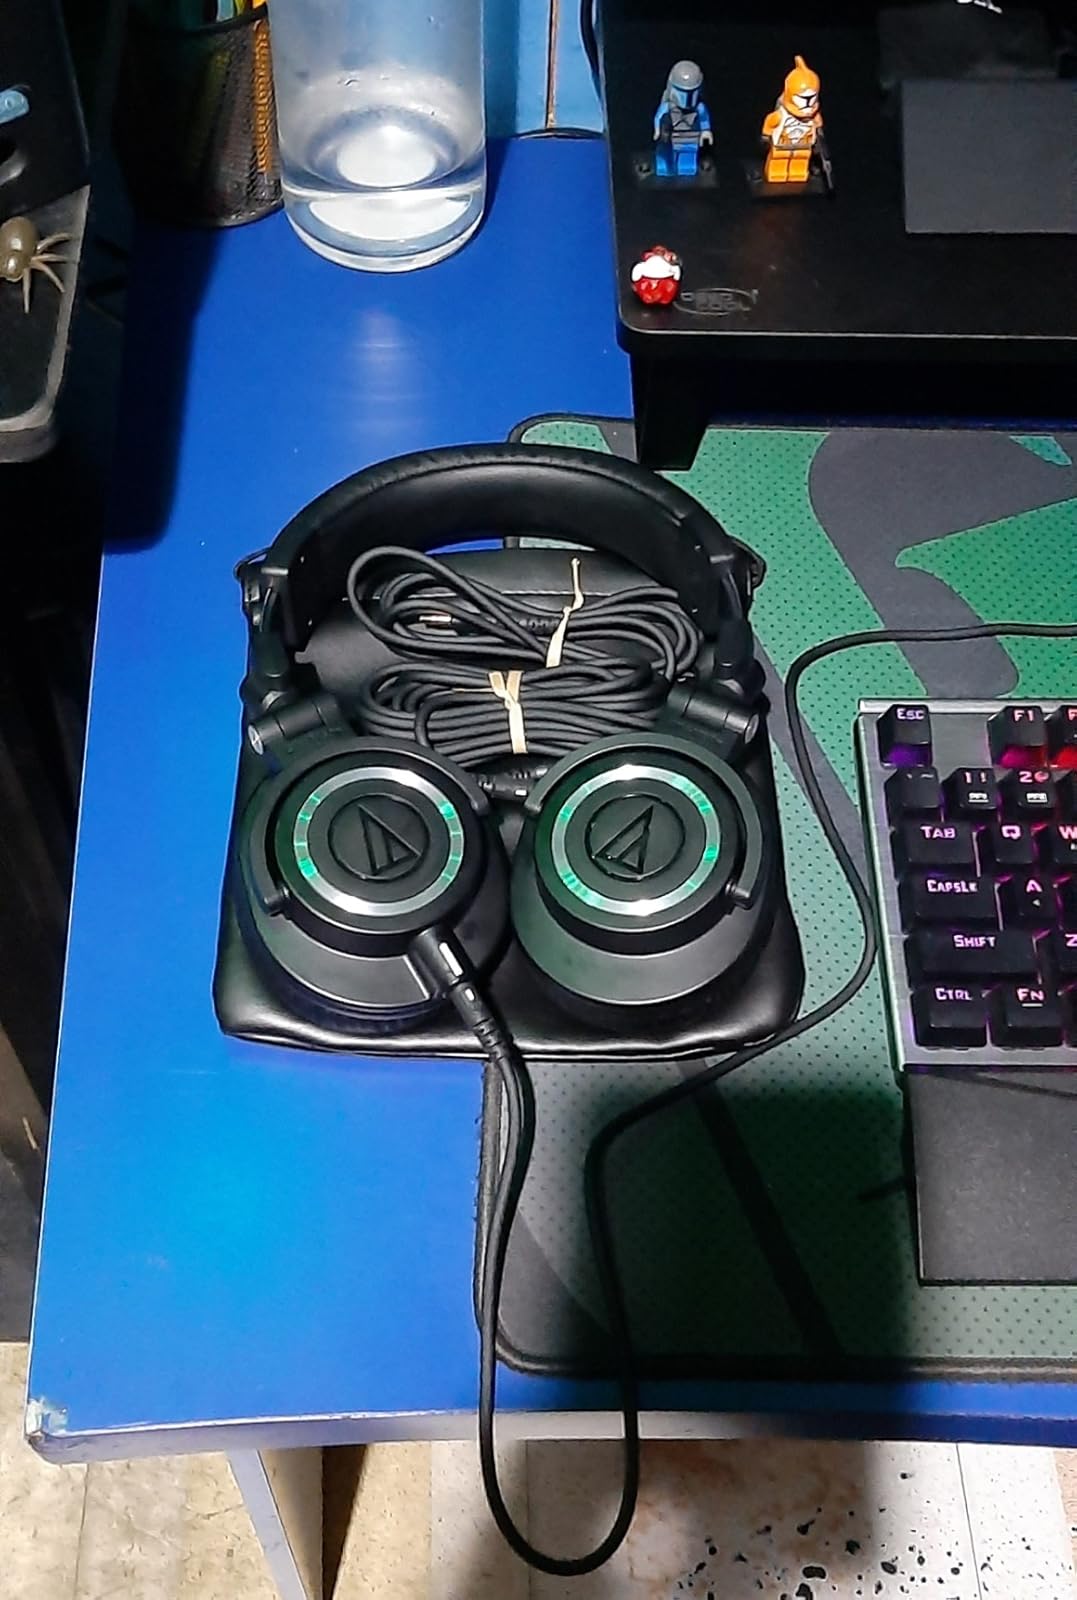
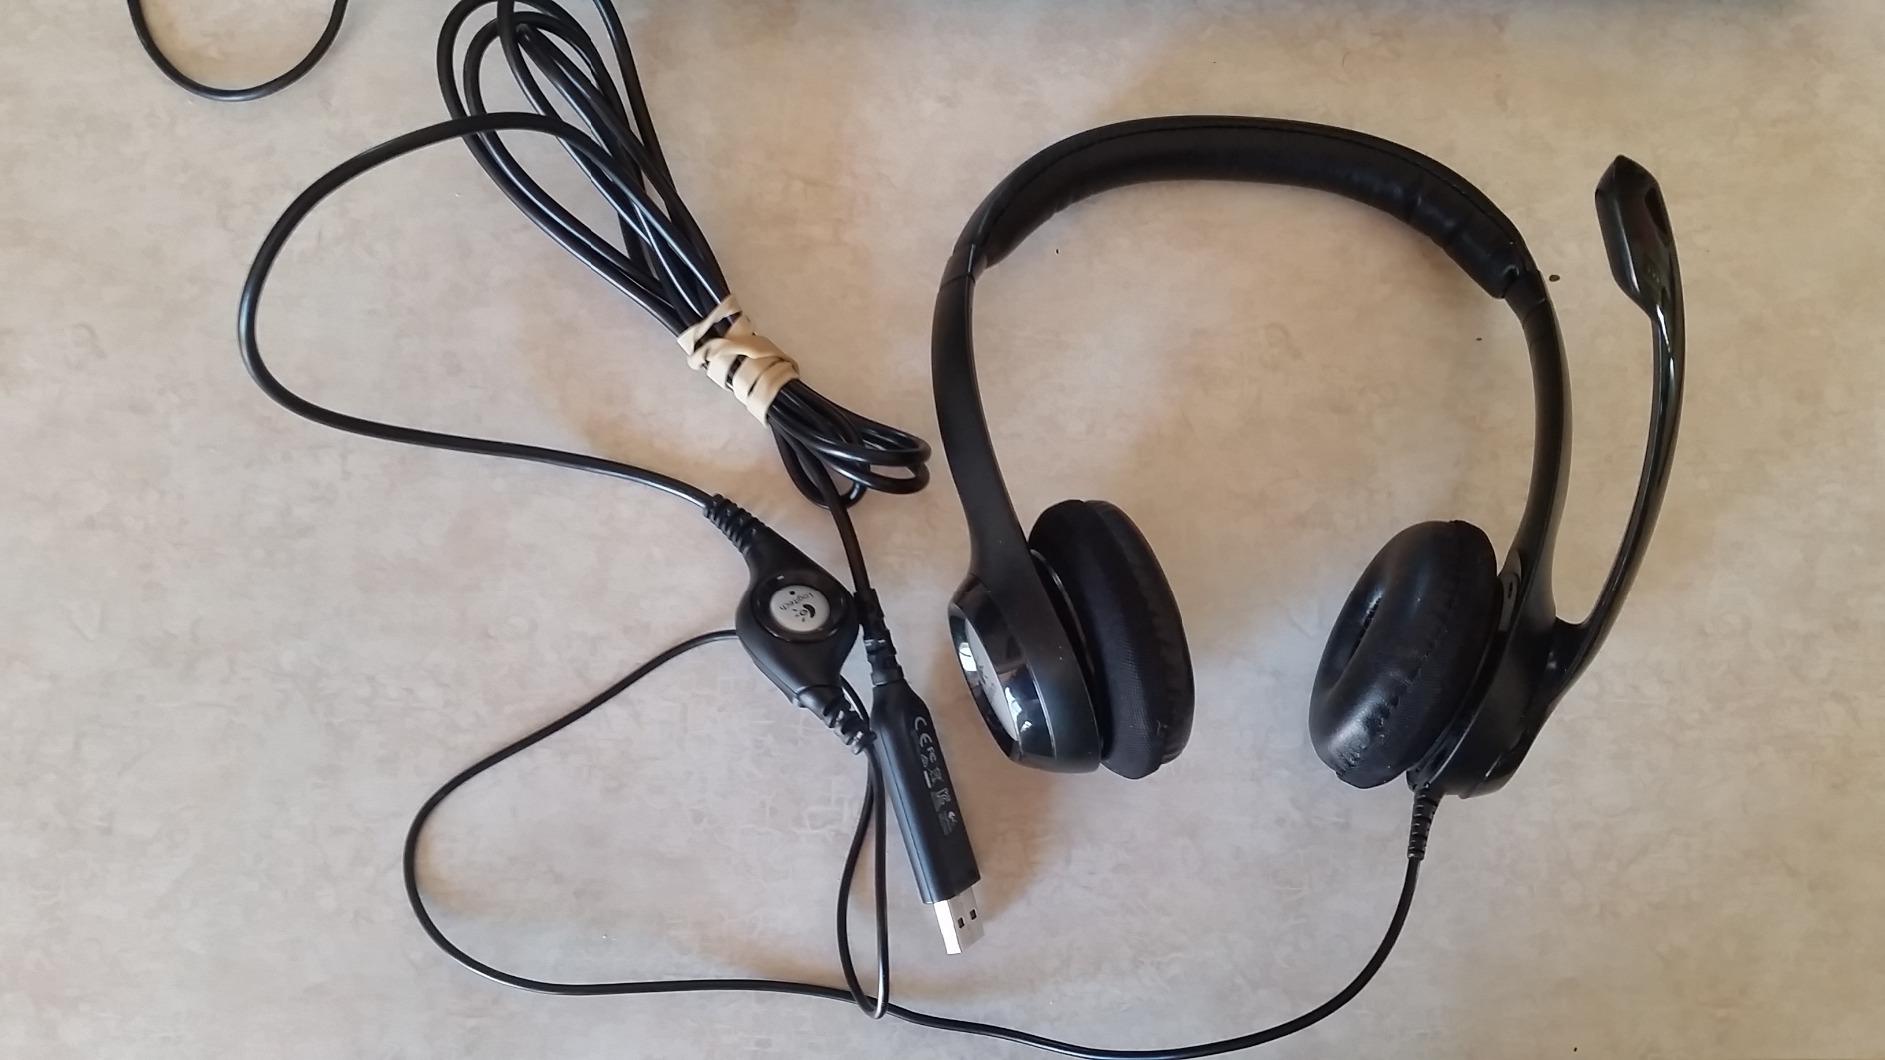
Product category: headphones
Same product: no